Aifric

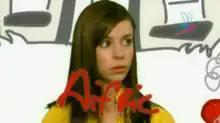

Aifric is an Irish-language TV series aimed at young adults, co-created and written by Tadhg Mac Dhonnagáin and co-created and directed by Paul Mercier. The show has won multiple IFTA awards for "Best Children's/Youth Program".